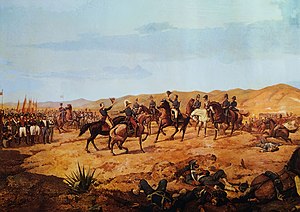
Slaget ved Ayacucho / Ayacuchos betydning
Slaget ved Ayacucho malet af Martín Tovar y Tovar.
Slaget ved Ayacucho var et afgørende slag under den peruanske uafhængighedskrig som en del af den Spansk-amerikanske frihedskrig, og fandt sted nær småbyen Quinua i Perús højland, 37 km fra byen Ayacucho. Dette var slaget, som ikke blot afgjorde Perus selvstændighed, men som i vid udstrækning sikrede selvstændighed for hele spansk Sydamerika, og var dermed det sidste store slag under de sydamerikanske selvstændighedskrige.